August 1971 lunar eclipse

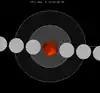
The Moon's hourly motion shown right to left

A total lunar eclipse occurred at the Moon’s ascending node of orbit on Friday, August 6, 1971, with an umbral magnitude of 1.7283. It was a central lunar eclipse, in which part of the Moon passed through the center of the Earth's shadow. A lunar eclipse occurs when the Moon moves into the Earth's shadow, causing the Moon to be darkened. A total lunar eclipse occurs when the Moon's near side entirely passes into the Earth's umbral shadow. Unlike a solar eclipse, which can only be viewed from a relatively small area of the world, a lunar eclipse may be viewed from anywhere on the night side of Earth. A total lunar eclipse can last up to nearly two hours, while a total solar eclipse lasts only a few minutes at any given place, because the Moon's shadow is smaller. Occurring about 2.3 days before perigee (on August 9, 1971, at 2:00 UTC), the Moon's apparent diameter was larger.